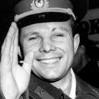
Age: 29